Stirling (council area)

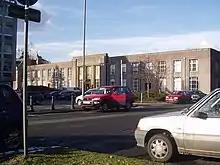
Old Viewforth: The 1937 wing behind the original house

The council is based at Old Viewforth on Pitt Terrace in Stirling. The oldest part of the building is a converted house called Viewforth, which had been built in 1855. The house was bought by Stirlingshire County Council in 1931 for £5,250 and converted to become its headquarters. A large art deco extension was added to the rear of the house, opening in 1937. A new building called New Viewforth was built alongside the older premises in 1972, shortly before Stirlingshire County Council was abolished.